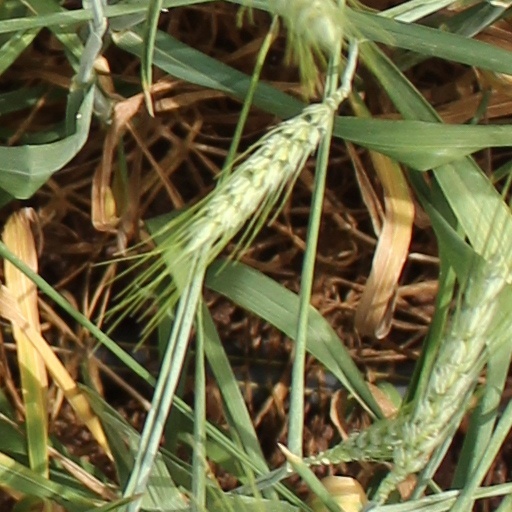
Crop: wheat